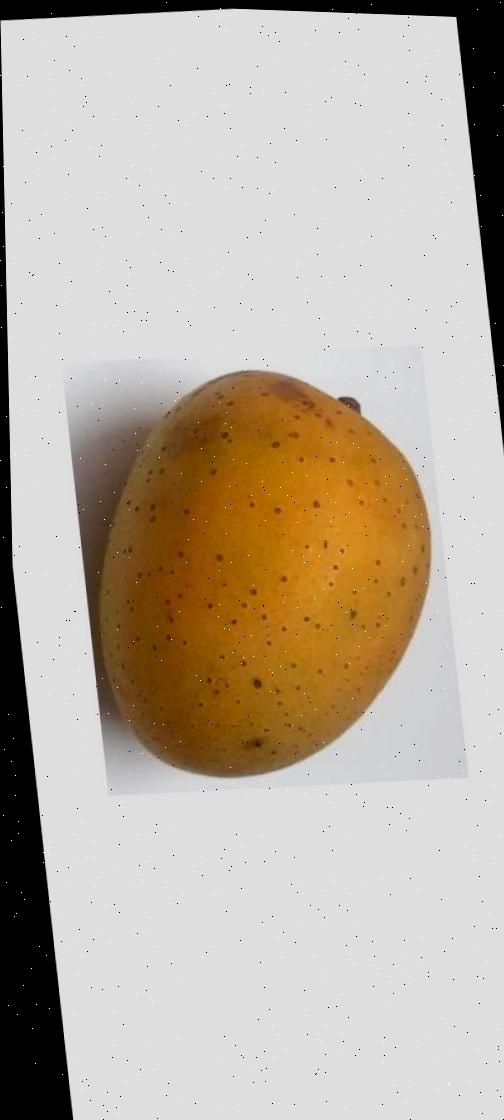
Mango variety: Gourmoti